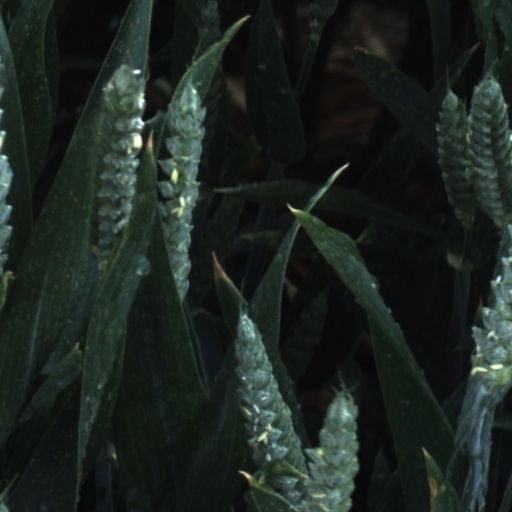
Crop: wheat